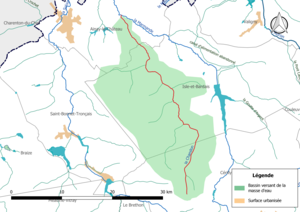
Carte de la masse d'eau «
Le Chandon, ou ruisseau de Chandon, est un cours d'eau français qui coule dans le département de l'Allier. C'est un affluent en rive gauche de la Marmande et donc un sous-affluent de la Loire.